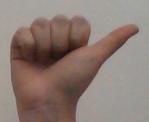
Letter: dhad